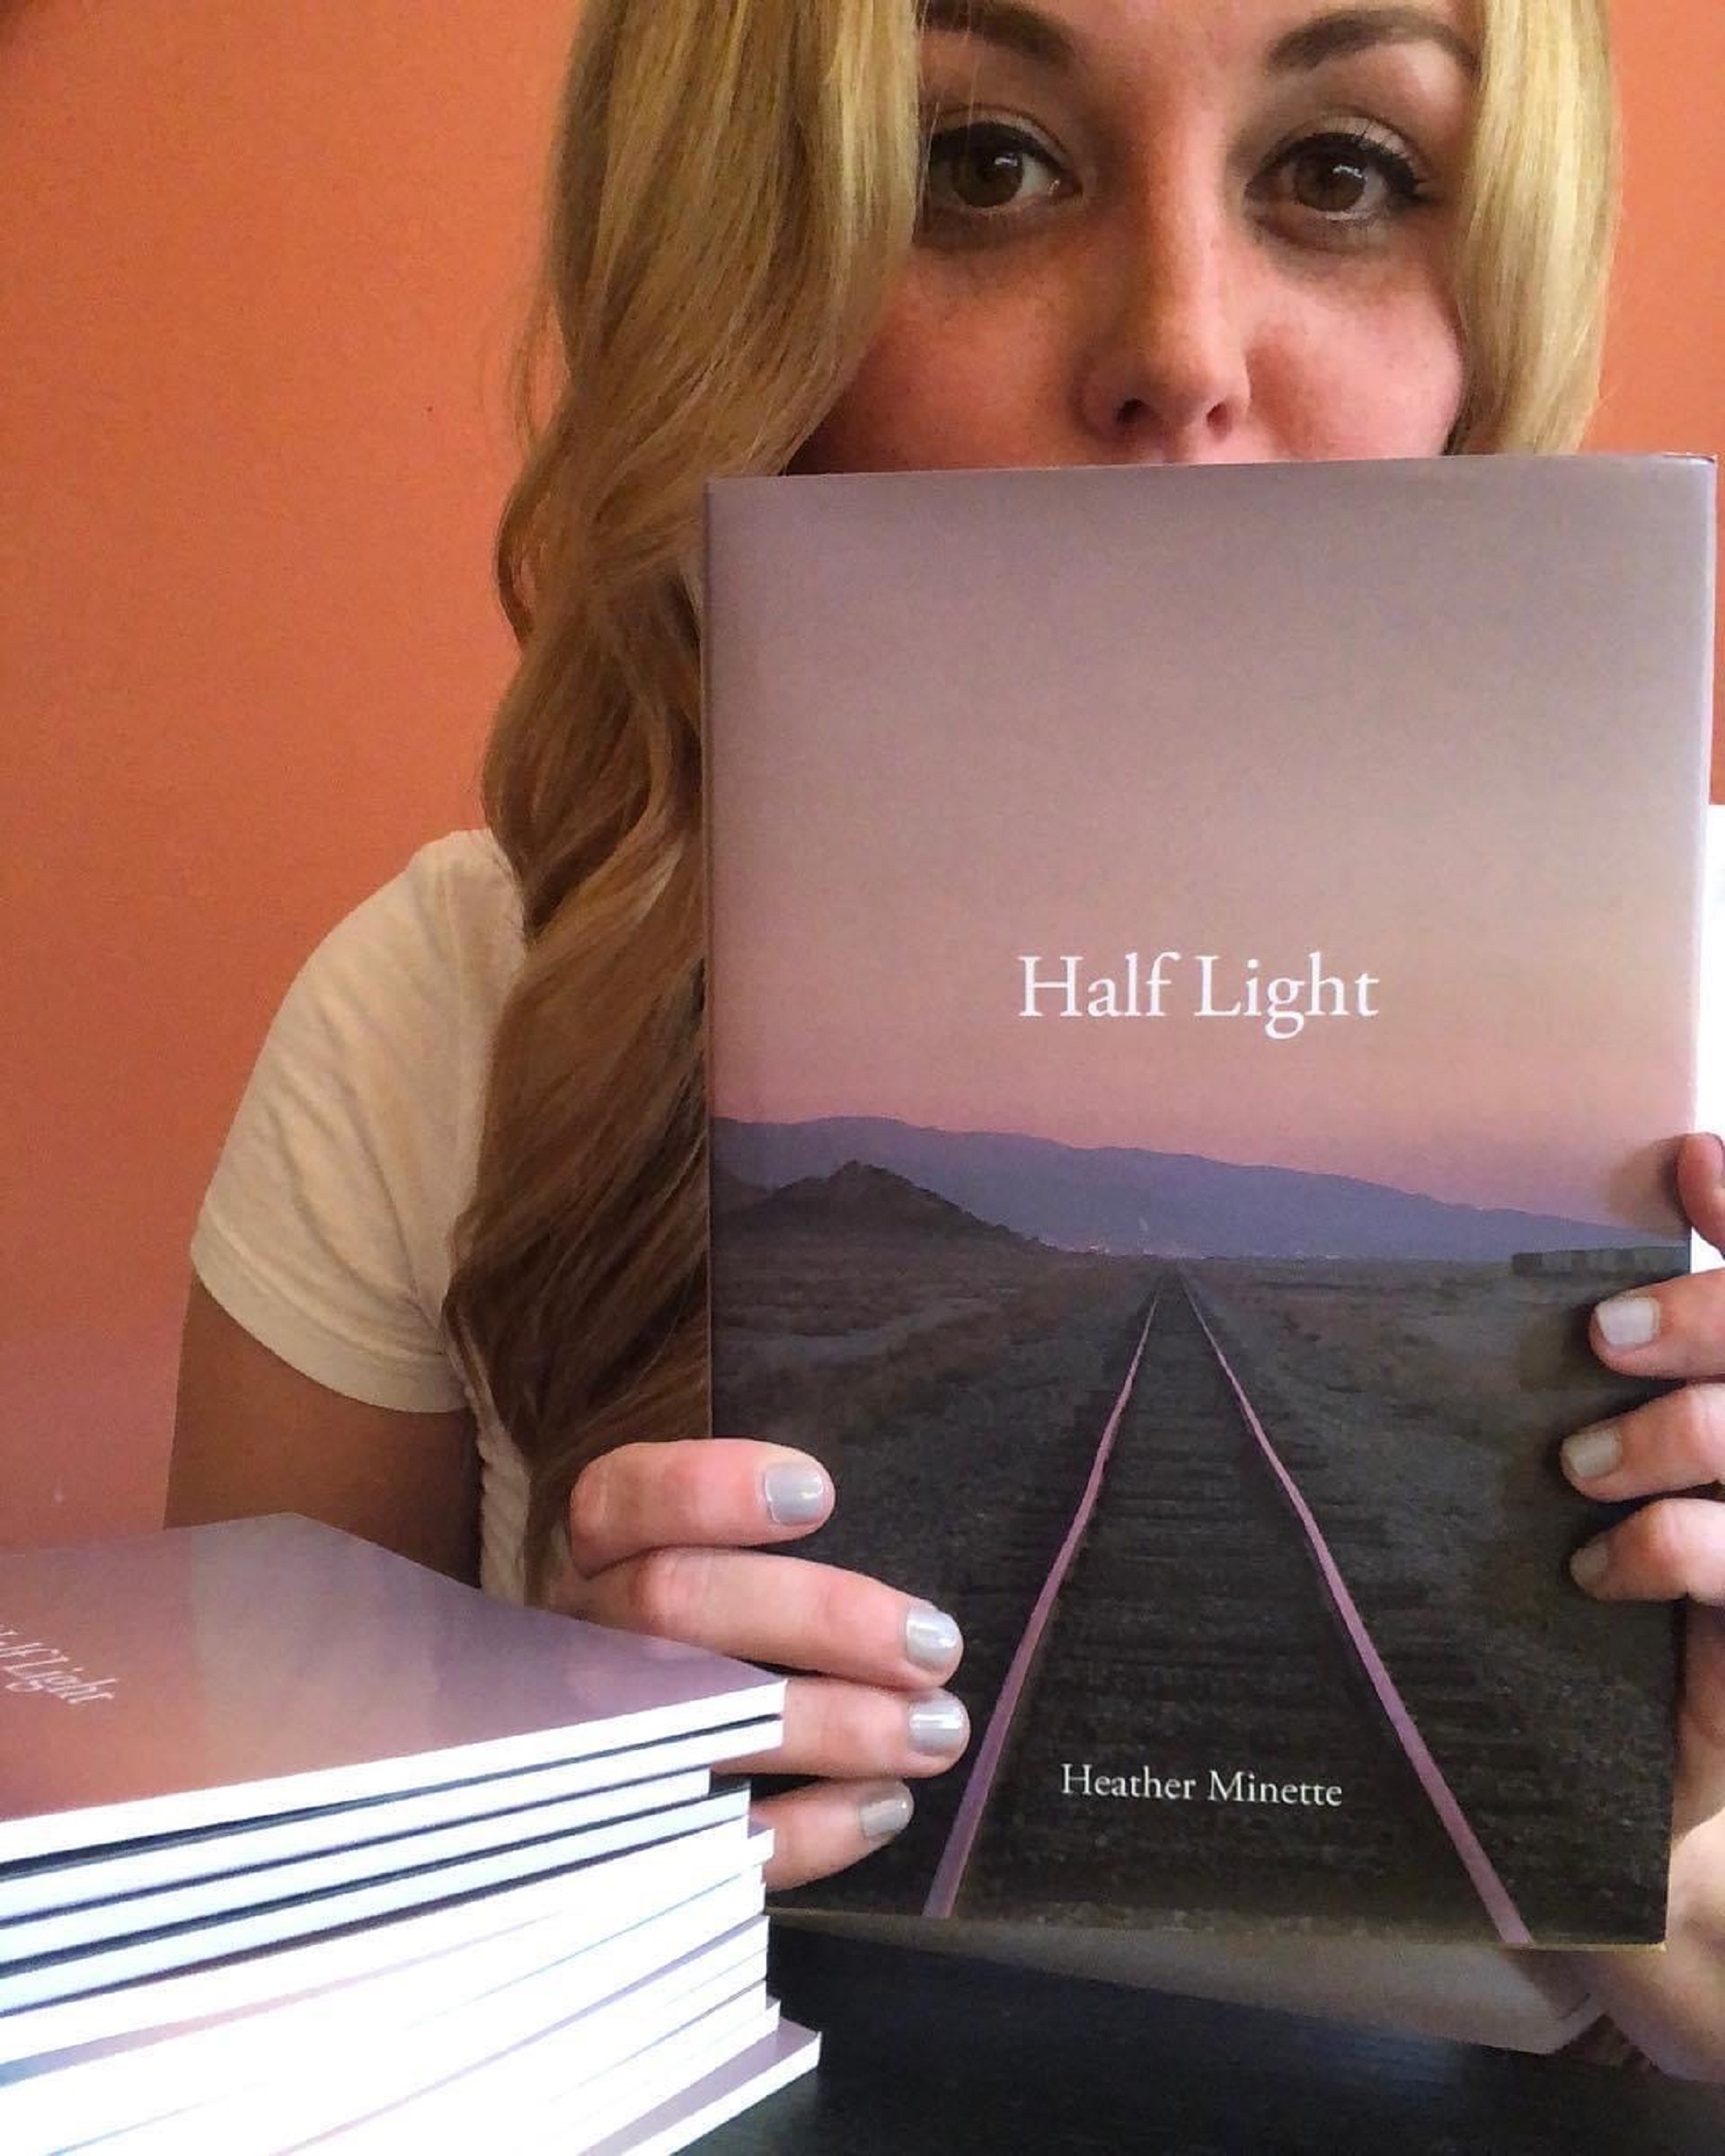
Heather Minette, author, rooftops, Other Poems, half light, Blue Hour Press, literature, University of Houston, clear lake, usa, hand, eyelash, gesture, finger, eyewear, gadget, Material property, publication, electronic device, netbook, font, tablet computer, nail, display device, brown hair, reading, cosmetics, communication device, multimedia, layered hair, book, office equipment, mobile device, book cover, eye shadow, brand, paper, portable communications device, paper product, sitting, learning